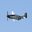
Label: airplane